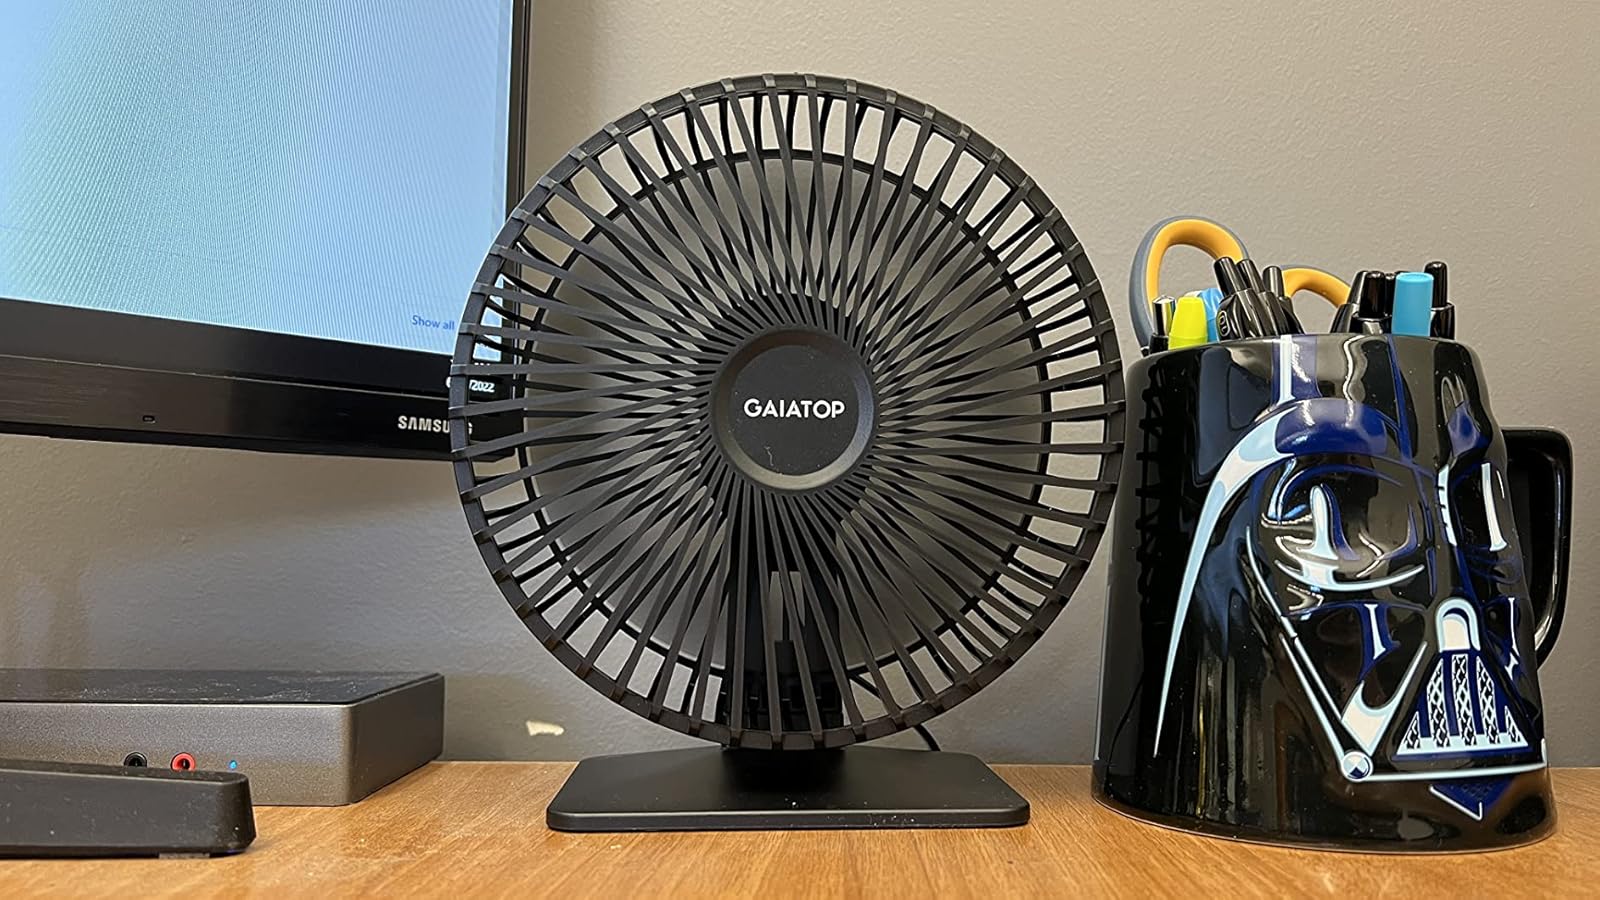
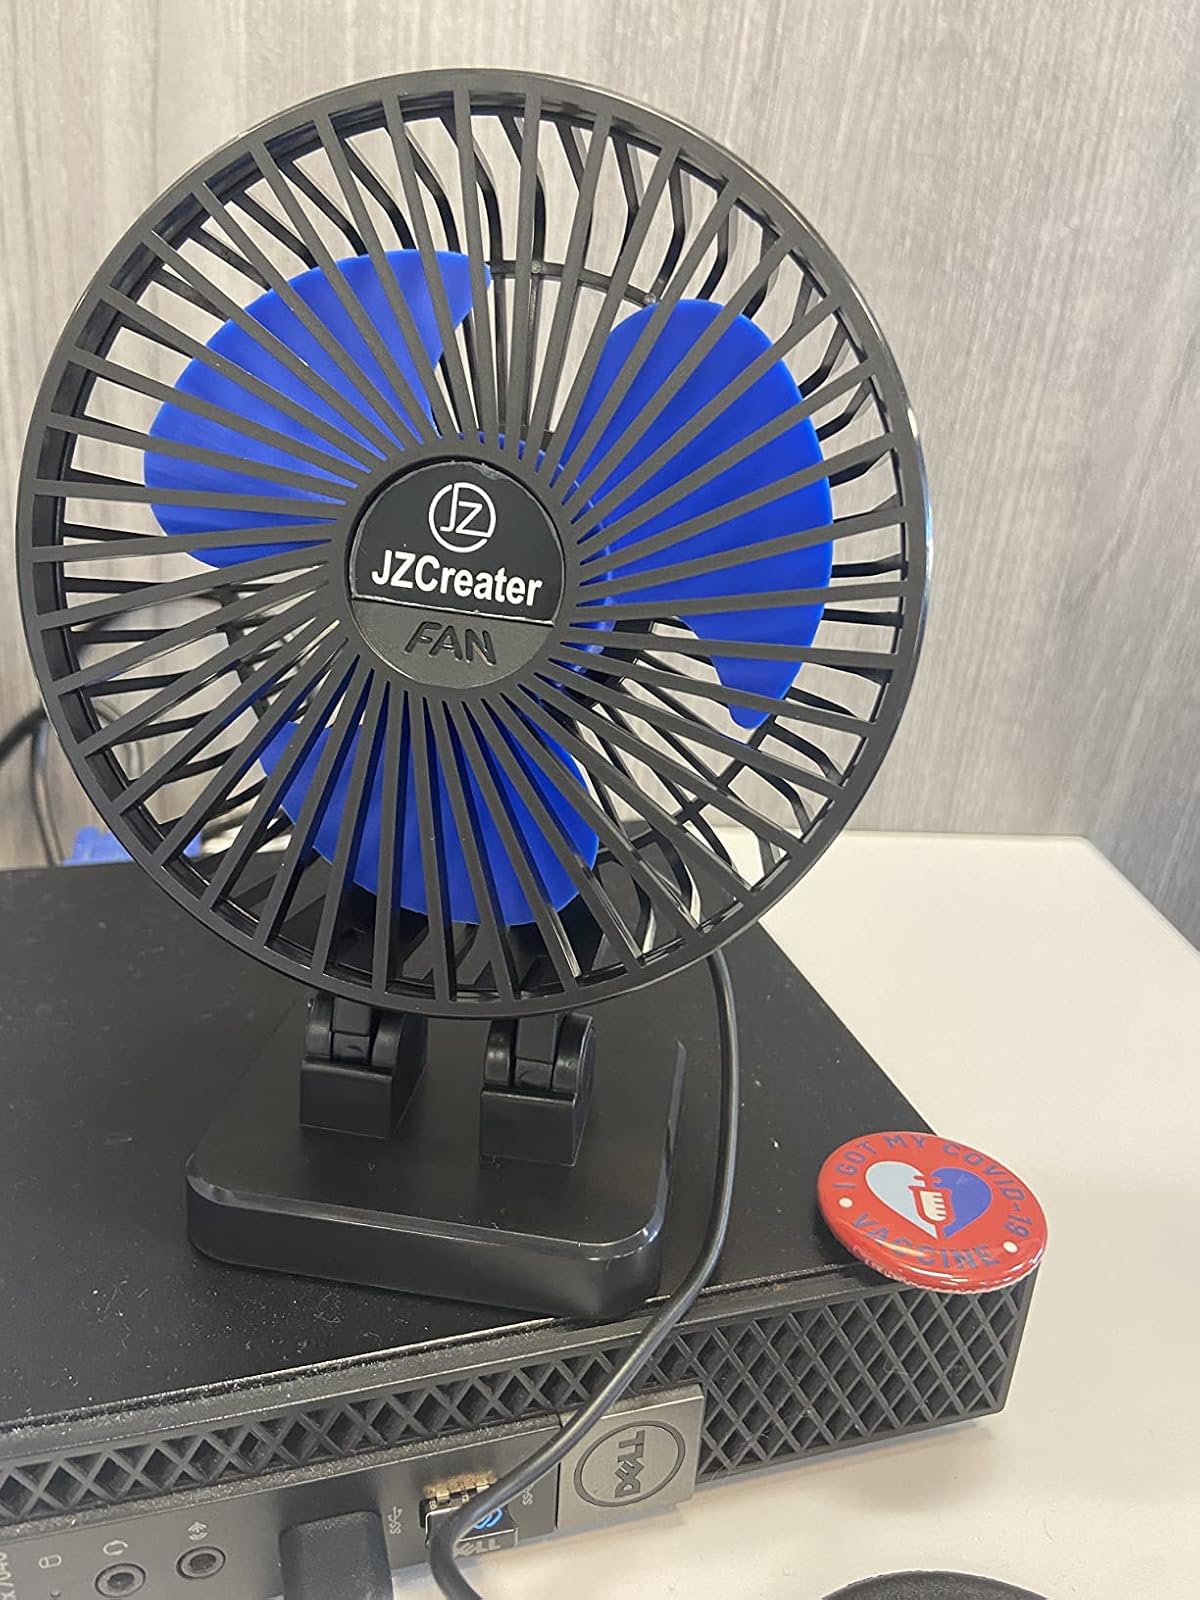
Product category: fan
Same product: no